Romanian military equipment of World War I

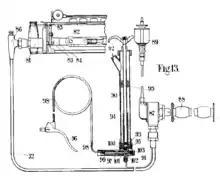
The Constantinescu synchronization gear

The Romanian-born inventor Henri Coandă designed several models of aircraft for the British Bristol Aeroplane Company. In January 1912, he was formally appointed Bristol's leading technician. His first design was the Bristol-Coandă monoplane. This aircraft was tested for the first time at Larkhill in March 1912. It was manufactured in both tandem and two-seater modes. Powered by an 80 hp Gnome et Rhône engine, the aircraft had a four-wheeled undercarriage and incorporated wing-warping for lateral control. This Romanian design gained Bristol the third prize during a flying competition. Italy ordered up to 14, while Romania itself ordered 10. In October 1914, Coandă left Bristol and returned to Romania. Despite a subsequent ban on monoplanes, Coandă's design was still much talked about, being rated as one of the leading machines of the day. Still, it was the influence of Coandă's father - General Constantin Coandă - that was decisive in the adoption of the model by Romania. The Bristol T.B.8 biplane was developed from the Coandă monoplane. A total of 53 were produced, including conversions from Coandă monoplanes. Coandă invented a new bomb-dropping device for these biplanes, containing twelve bombs which could be released by a hand lever in the observer's seat. The Coandă biplanes, made using the same fuselage as the Coandă monoplanes, were much better than the latter, but still had a glaring flaw: they were tail-heavy. Coandă obstinately refused to address this issue, being adamant that his calculations were correct. The planes were, in fact, "a bit tail heavy". The "Bristol-Coandă Bomb Rack One", as it was called, was put to use solely on the Bristol-Coandă T.B.8 biplane. Throughout the summer of 1913, the structurally suspect Coandă monoplane was modified and converted to this tractor-biplane configuration, known thereafter as T.B.8. The design proved moderately successful, a manufacturing licence for it being subsequently acquired by the French firm Bréguet. The T.B.8 was used as a bomber only once, on 25 November 1914, when one made a bombing attack on German artillery batteries at Middelkerke, Belgium. Romania itself acquired 7 Bristol-Coandă monoplanes and 10 Bristol-Coandă T.B.8 biplanes. Given that, on the eve of its entry into the war in 1916, the Romanian Air Force had 44 aircraft, this means that a significant part of Romania's air power was Romanian-designed: the 17 aforementioned Coandă aircraft plus the remaining airplanes designed and built by Aurel Vlaicu.